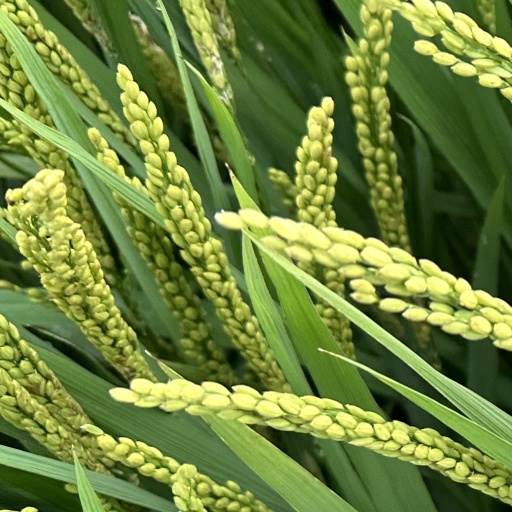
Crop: rice